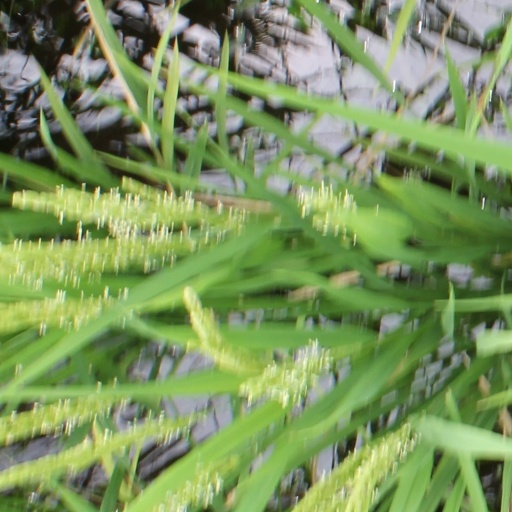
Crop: rice